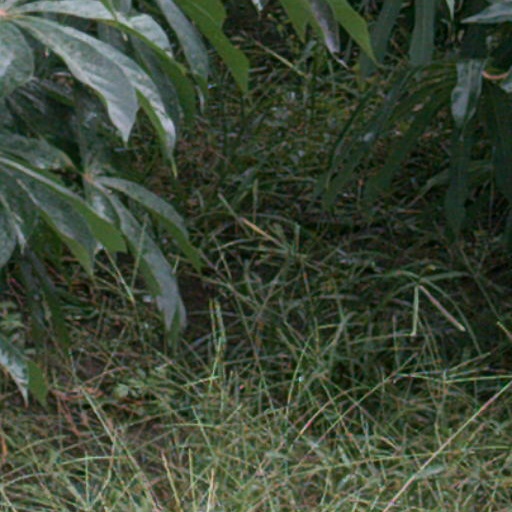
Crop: cassava